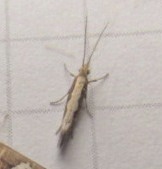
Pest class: diamondback_moth